Mega Man 10

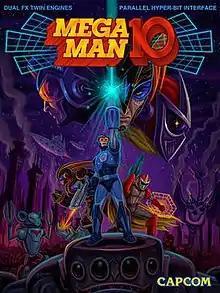
North American virtual artwork inspired by the US box art of "Mega Man", designed by iam8bit

Mega Man 10 is a 2010 action-platform game developed by Inti Creates and Capcom. It is the tenth main entry of the original "Mega Man" series. The game was released as a downloadable title for the console gaming services WiiWare, PlayStation Network (PSN), and Xbox Live Arcade (XBLA) during March 2010. The game was also given a physical release along with four other Capcom titles from different franchises in the Capcom Essentials Pack for PlayStation 3 and Xbox 360. It was later released again for a physical and digital release as part of "Mega Man Legacy Collection 2" alongside "Mega Man 7", "Mega Man 8" and "Mega Man 9" for the PlayStation 4, Windows, and Xbox One, as well as the Nintendo Switch in May 2018.